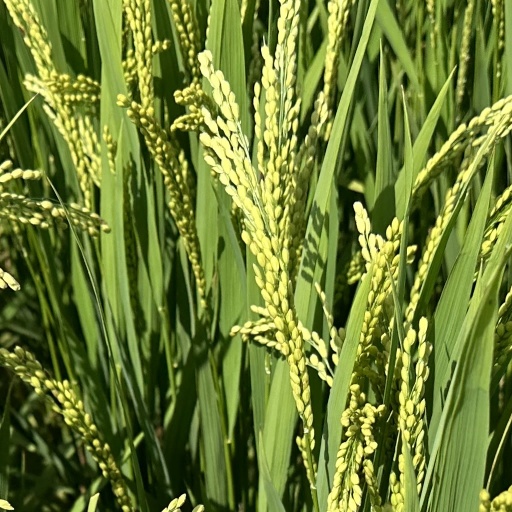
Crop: rice